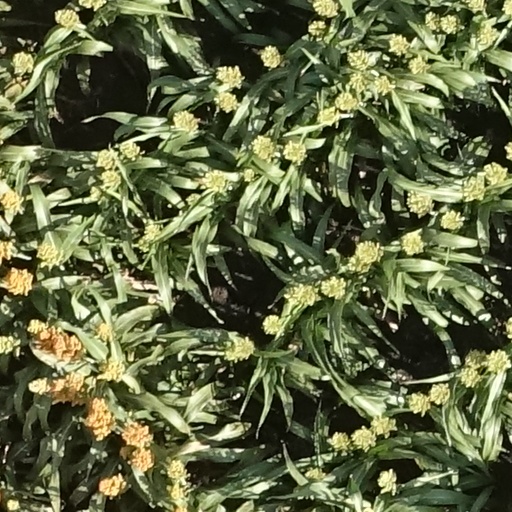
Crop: sorghum